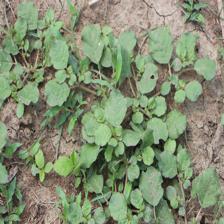
Label: BroadLeafWeed